Douglas Hazen

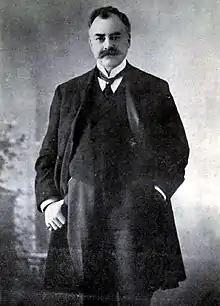
Sir Douglas Hazen

Sir John Douglas Hazen, (June 5, 1860 – December 27, 1937) was a politician in New Brunswick, Canada.